Stanton Barrett

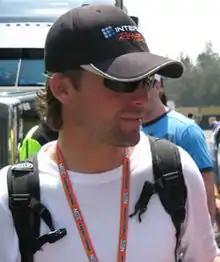
Barrett in Mexico City, 2008

In 1999, Barrett announced his intention to compete part-time in the Winston Cup Series, running for Rookie of the Year honors with PBH Motorsports, with plans to run full-time in 2000. During testing for General Motors at Daytona International Speedway, Barrett was the sixth-fastest driver with a speed of . However, he failed to qualify for the Daytona 500. Barrett worked out a late-season deal with Donlavey Racing to make eight race attempts in 1999. in 2000, he attempted the Budweiser Shootout qualifier for drivers who ran the fastest in 2nd-round-qualifying in 1999, but crashed on the first lap when Jimmy Spencer collected Rick Mast and Kenny Wallace. He joined the Tri-Star Motorsports team for the 2000 Daytona 500.